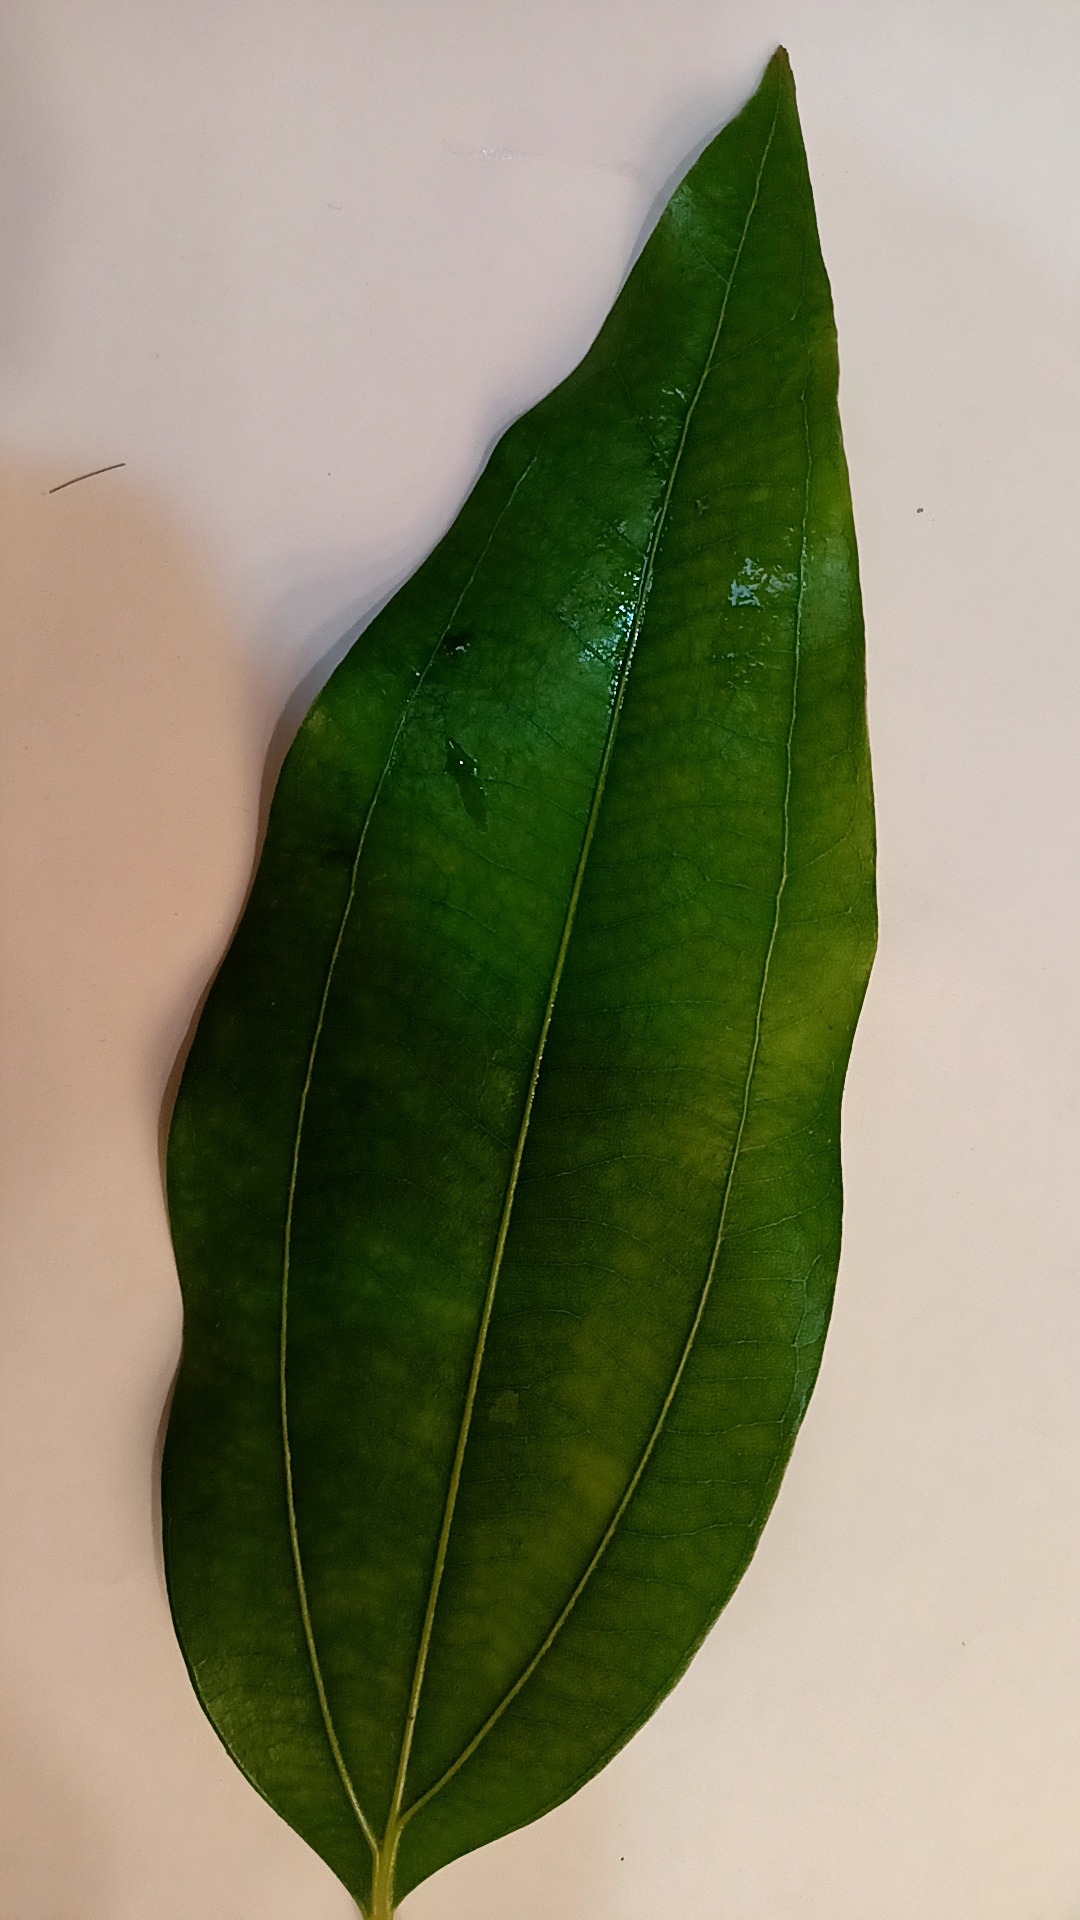
Label: Healthy